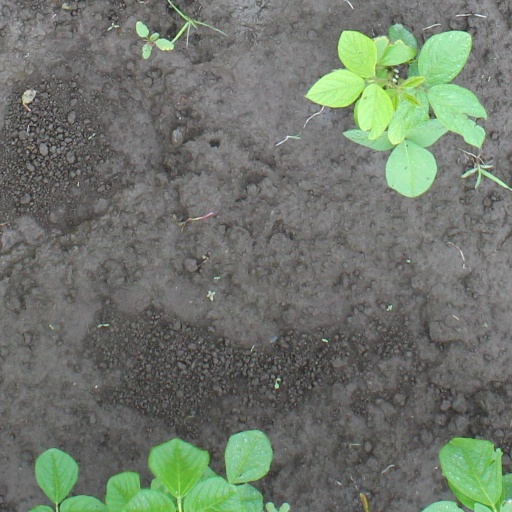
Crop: soybean